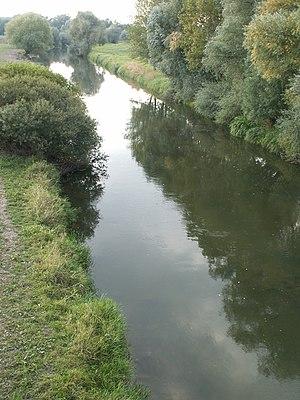
L'Ipeľ est une rivière, affluent du Danube, longue de 232 km qui s'écoule en Slovaquie et en Hongrie.